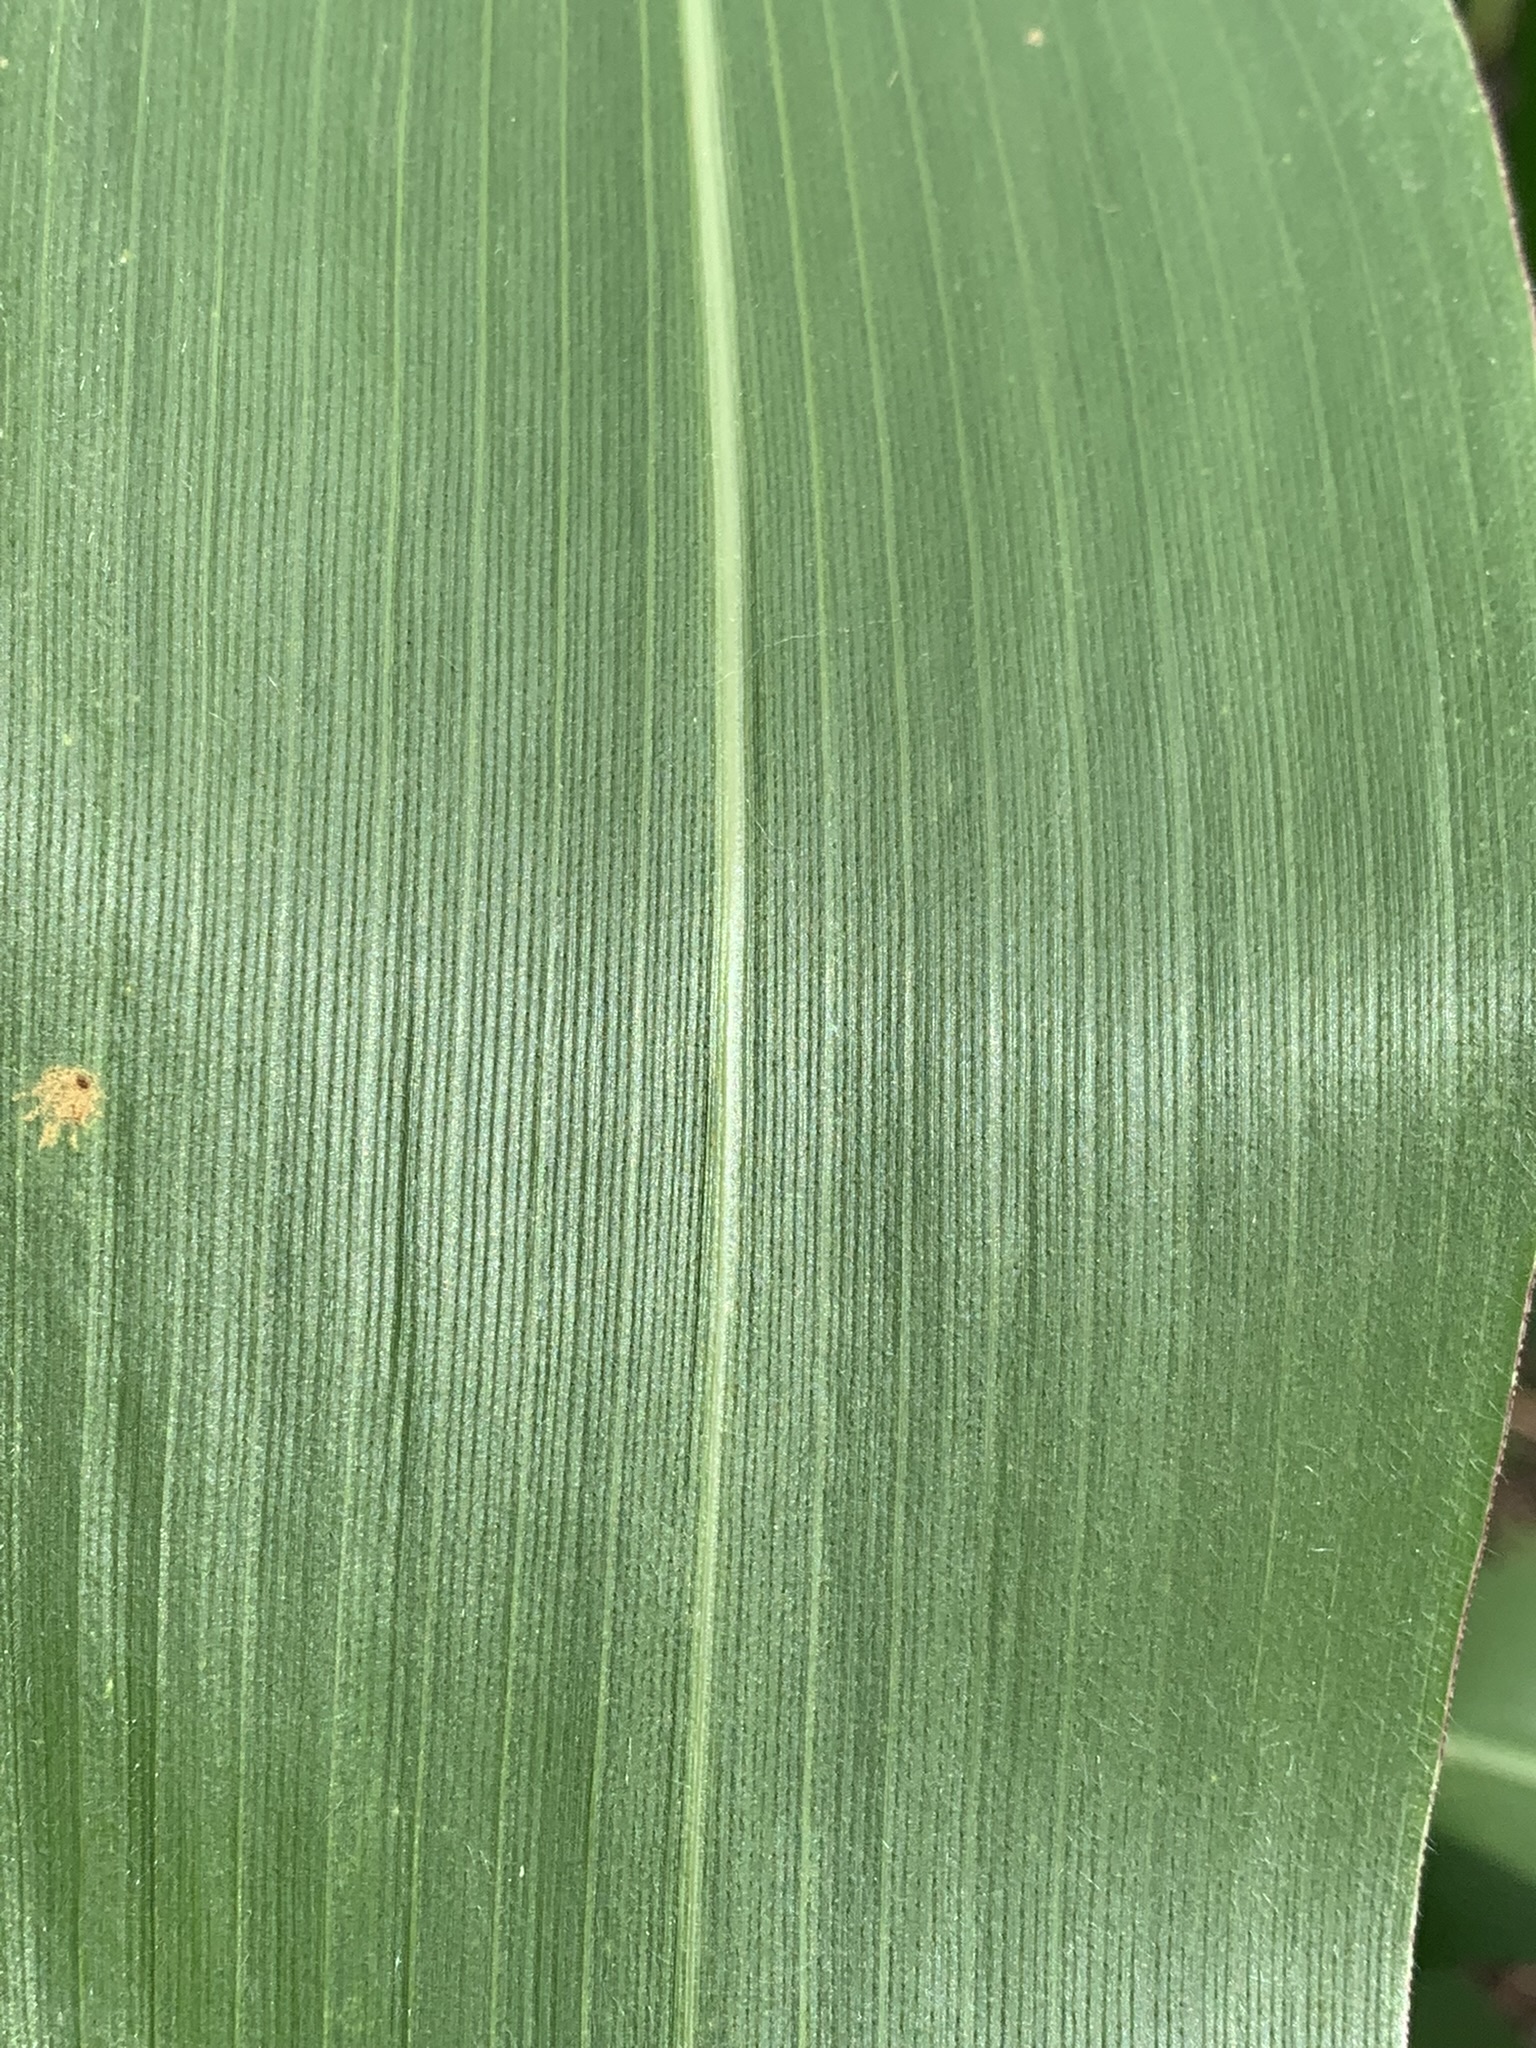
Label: Healthy